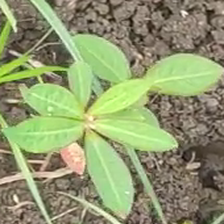
Weed species: Moti_dudhi(Euphorbia_geneculata_L)